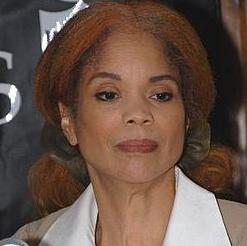
Age: 50